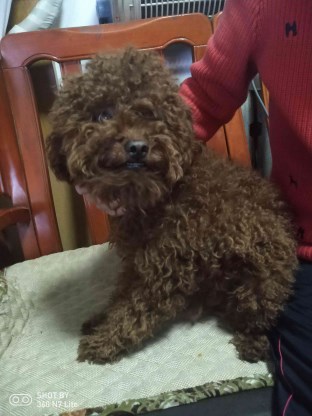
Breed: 7449-n000128-teddy